Electrical grid

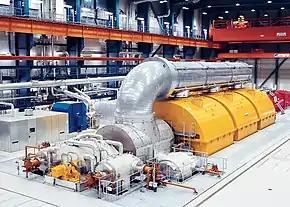
Turbo generator

Electricity generation is the process of generating electric power at power stations. This is done ultimately from sources of primary energy typically with electromechanical generators driven by heat engines from fossil, nuclear, and geothermal sources, or driven by the kinetic energy of water or wind. Other power sources are photovoltaics driven by solar insolation, and grid batteries.